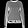
Label: Pullover